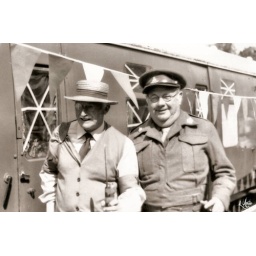
taken on slr camera in black and white film,developed and printed myself in college darkroom, then scanned into computer.